Sasamuta Shrine

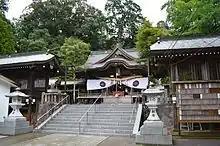
Haiden of Sasamuta Jinja

is a Shinto shrine in the Soda neighborhood of the city of Ōita in Ōita Prefecture, Japan. It is one of the shrines claiming to be the "ichinomiya" of former Bungo Province. The main festival of the shrine is held annually on April 15.